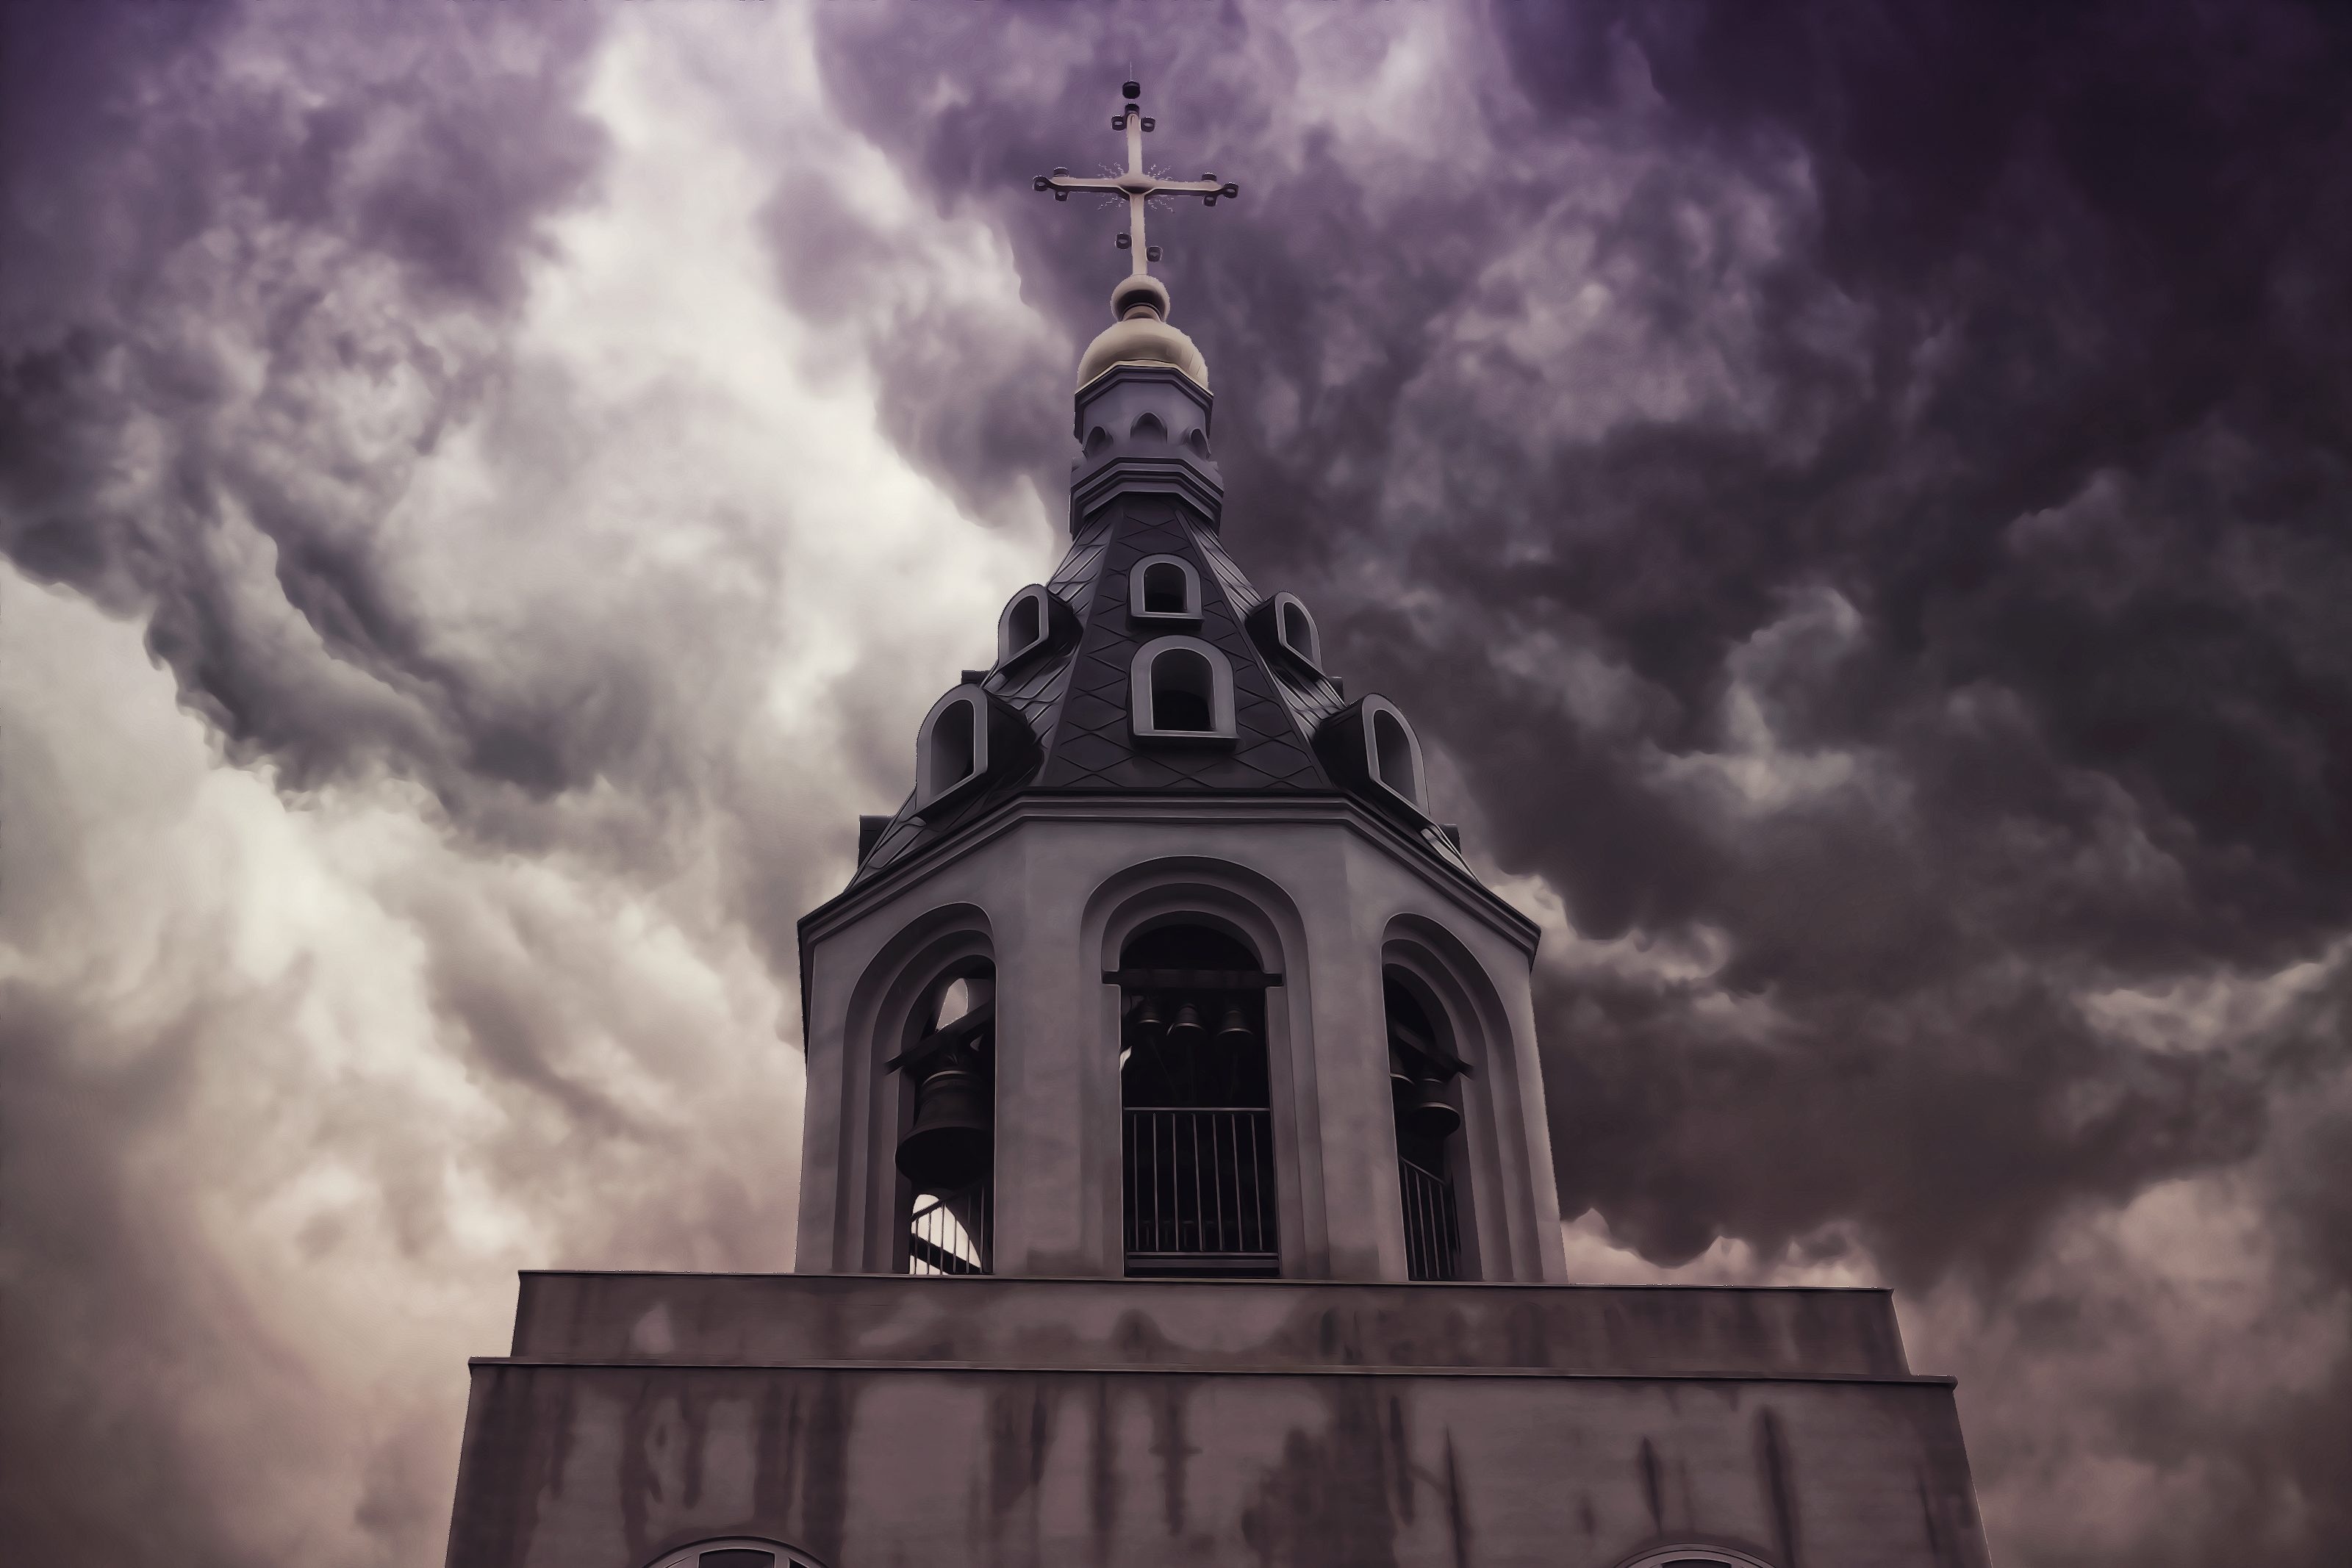
cloud, black and white, architecture, sky, building, tower, religion, landmark, darkness, church, exterior, cross, monochrome, place of worship, bell tower, religious, spain, temple, spire, faith, steeple, madrid, grey sky, dome, dramatic sky, orthodox church, bells, monochrome photography, orthodox cross